Mariam-uz-Zamani

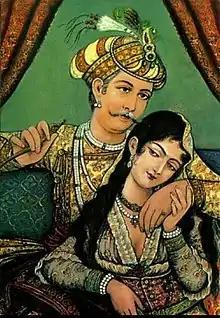
Portrait of Jalaluddin Muhammad Akbar with Mariam-uz-Zamani

Mariam-uz-Zamani's marriage was the result of a conflict between her father and Akbar's brother-in-law, Sharif-ud-din Mirza, the Hakim of Mewat. Raja Bharmal had been facing harassment at Sharif-ud-din's hands, on account of his conflict with Sujamal. Bharmal agreed to pay peshkash and had given his son and Mariam-uz-Zamani's full brother, Jagannath, and two nephews, Raj Singh, son of Raja Askaran and Khangar, son of Jagmal, as hostages but Sharif-ud-din wished to destroy him. So he approached Akbar to request his intervention. The Emperor agreed to mediate on the condition of Raja Bharmal's submission, as well as the suggestion that his daughter be given to Akbar in marriage.